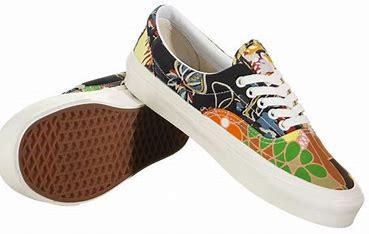
Brand: Vans
Model: Era 95 DX